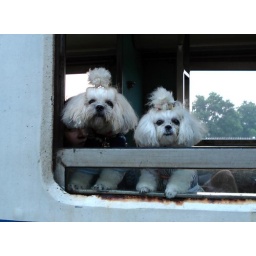
dogs in train window.jpg